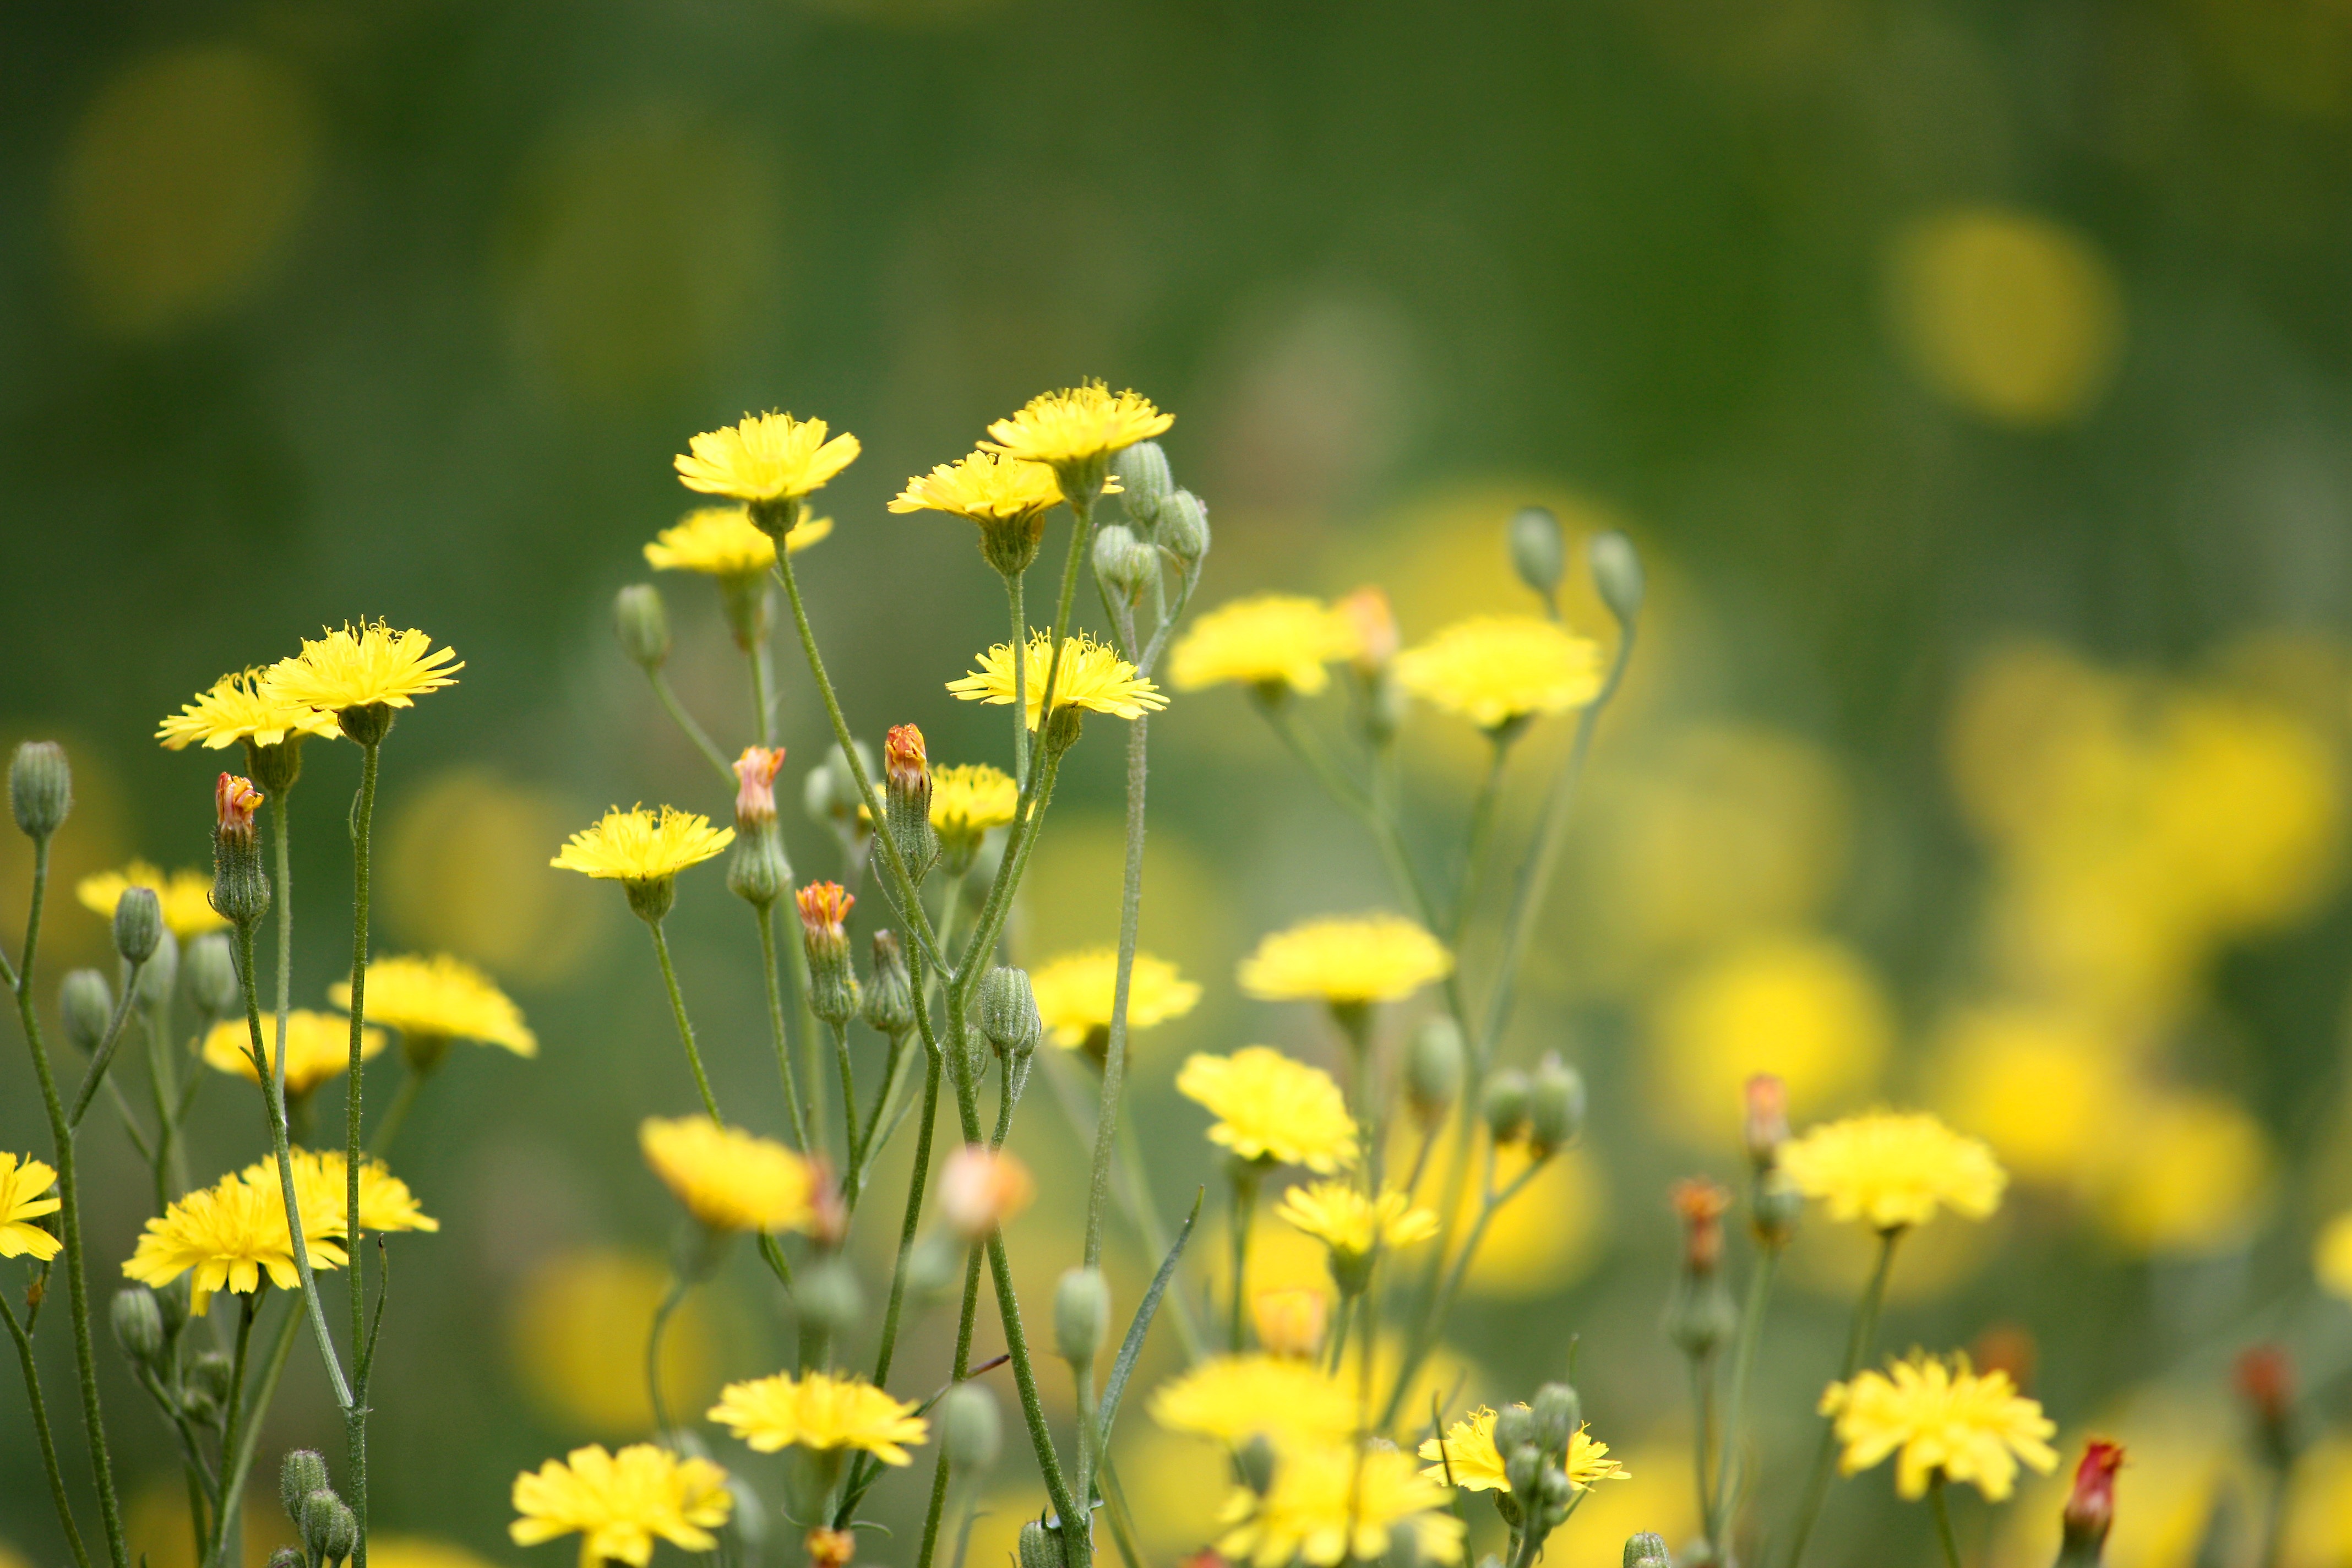
blossom, bokeh, plant, field, lawn, meadow, prairie, sunlight, flower, summer, spring, green, herb, yellow, flora, rapeseed, wildflower, flowers, grassland, dandelions, weeds, depth of field, nectar, macro photography, flowering plant, daisy family, sulfur cosmos, land plant, chamaemelum nobile